Croyde

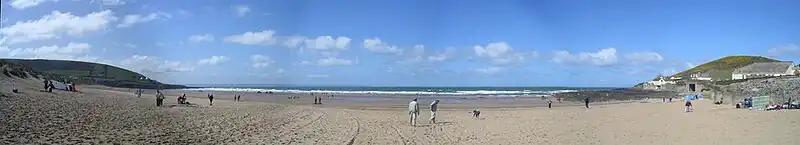
Panorama of Croyde Beach

The sandy beach, which as of 2022, holds 'Blue Flag' status, lies at the back of the sheltered Croyde Bay.